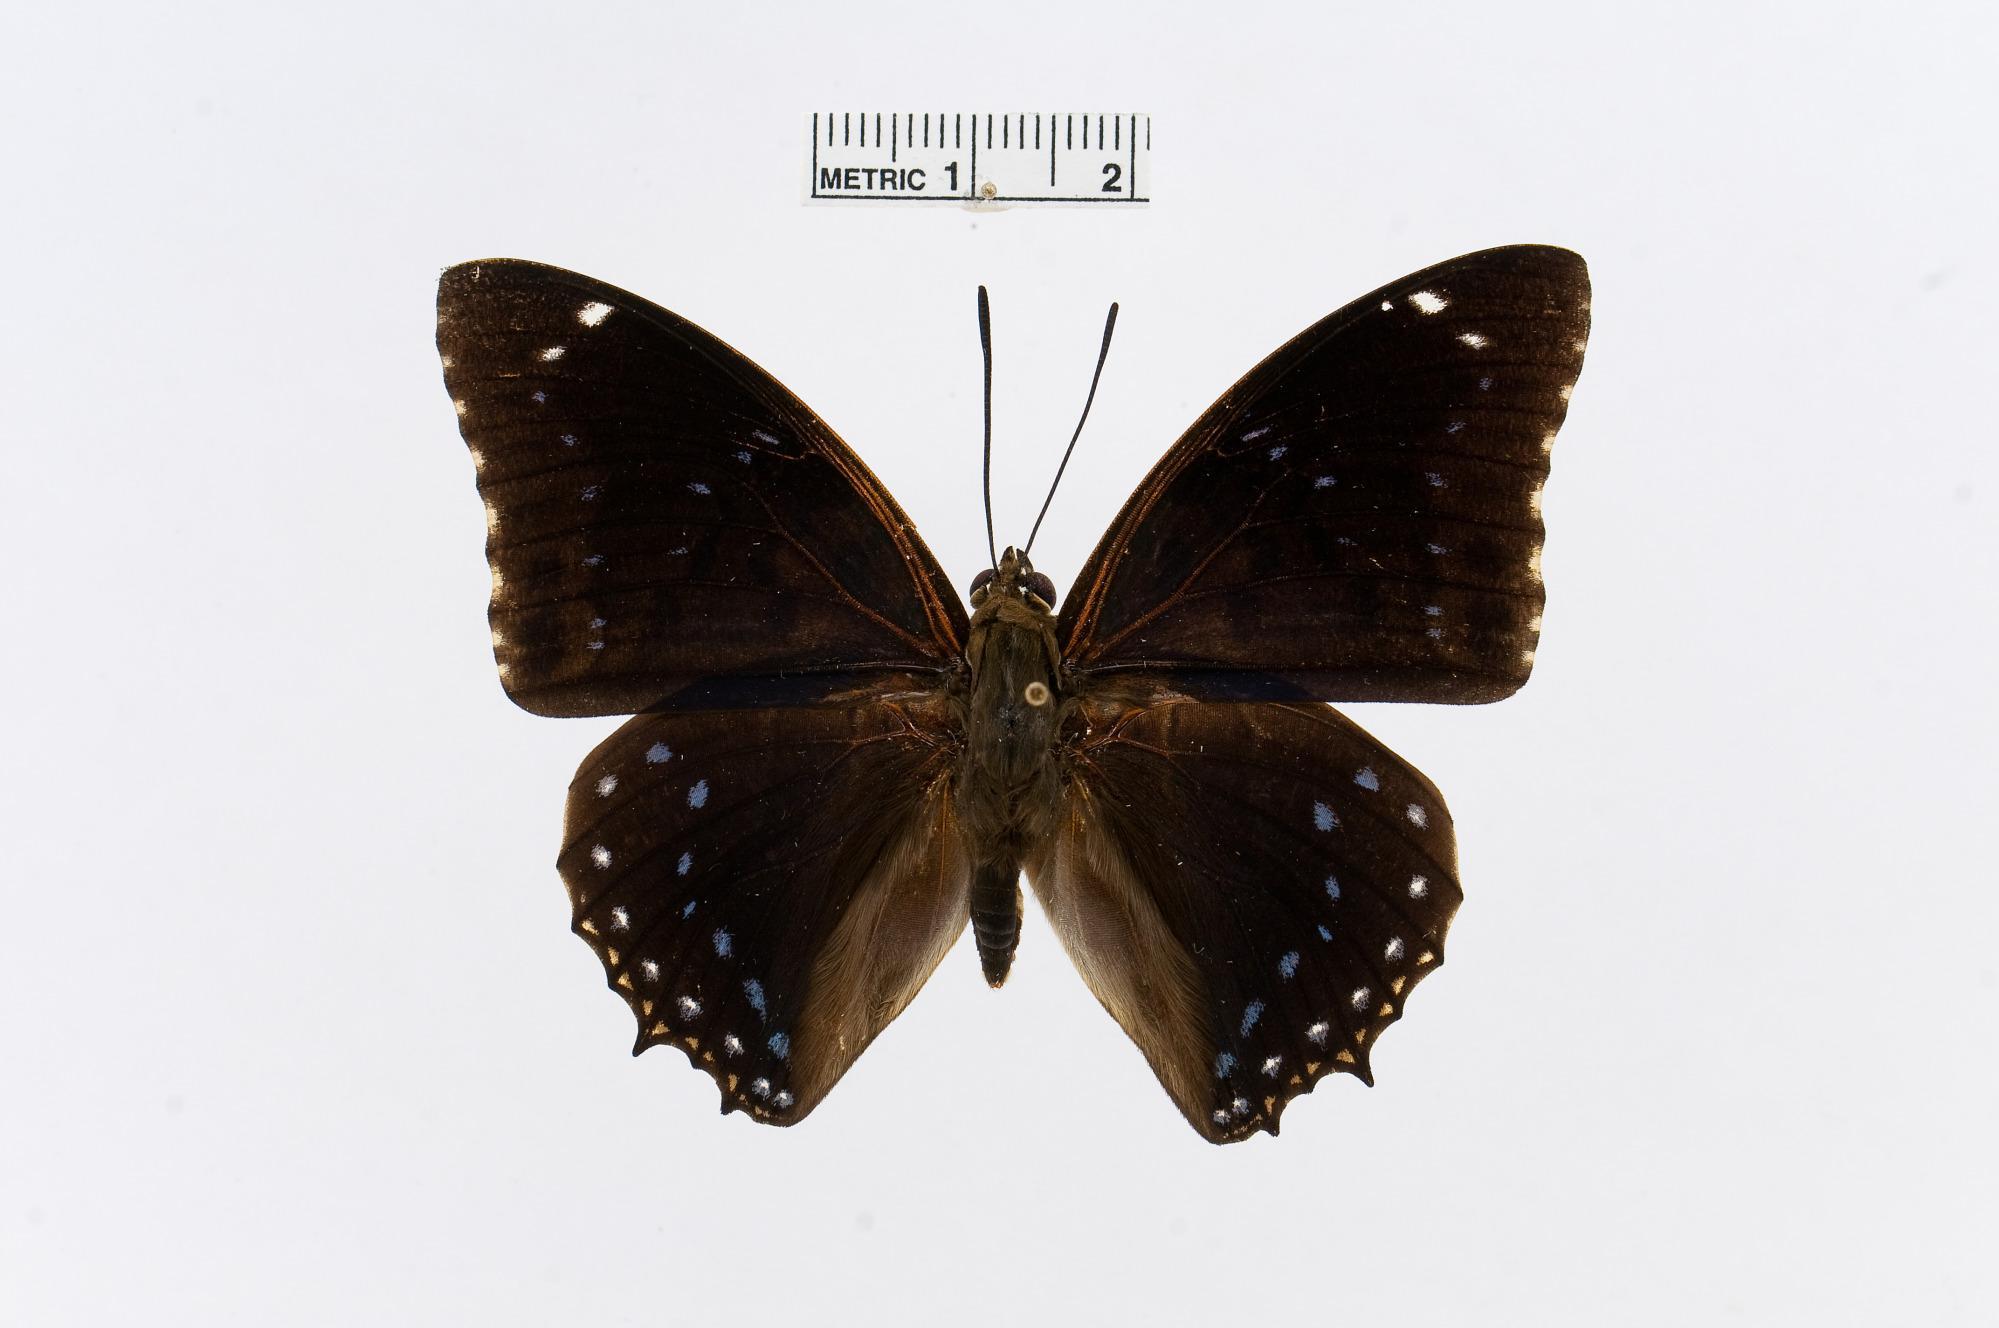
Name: Charaxes numenes
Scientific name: Charaxes numenes (Hewitson, 1859)
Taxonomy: Animalia, Arthropoda, Insecta, Lepidoptera, Nymphalidae, Charaxinae